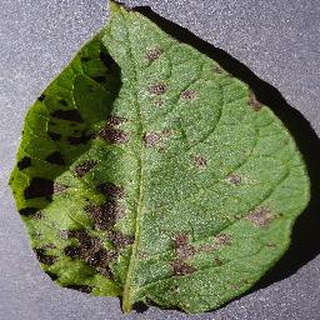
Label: potato_early_blight